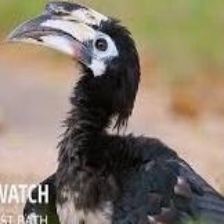
Species: VISAYAN HORNBILL
Scientific name: PENELOPIDES PANINI
ImageNet parent category: hornbill